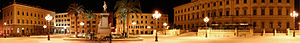
Sassari / Referencer
Piazza d'Italia i Sassari
Sassari er en by i det nordlige Sardinien i Italien, den næststørste på øen med 126.769indbyggere, og hovedstad i provinsen Sassari.